Piscina Felice Scandone

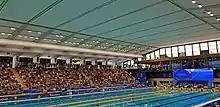
Main pool fitted for swimming at the 2019 Summer Universiade

The main three-story-tall building houses an Olympic-size swimming pool 50 metres in length and 21 metres in width, which is open to use by the general public and utilized in various sporting competitions including in water polo and swimming. This main pool is a fixed-wall pool measuring 50 metres in length, meaning the length of the pool cannot be adjusted to accommodate two 25-metre-long racing courses placed end-to-end simultaneously. The building is approximately 14,000 square meters and parking and green areas are available for workers, users, and visitors. Two stands for spectators are arranged parallel to the length of the main pool, are composed of white marble, and can seat up to 4,500 individuals. A removable bulkhead can be inserted to provide a 25-metre long, short course, racing format. Lighting fixtures in the facility were installed in 2019, which included anti-glare technology to minimize glare for those watching competition in the pool and on a high-definition television screen by the pool.